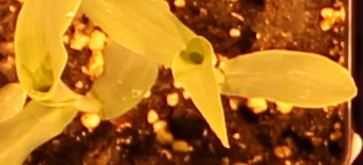
Label: Corn